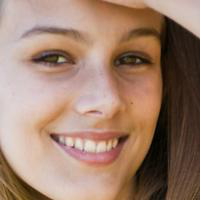
Age group: age 11-20